Jean Moulin

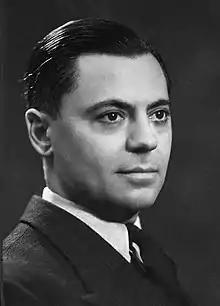
Moulin in 1937

Jean Pierre Moulin (20 June 1899 – 8 July 1943) was a French civil servant and hero of the French Resistance who succeeded in unifying the main networks of the Resistance in World War II, a unique act in Europe. He served as the first President of the National Council of the Resistance from 27 May 1943 until his death less than two months later.